Joan Weston

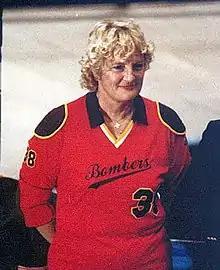
JOAN WESTON, Madison Square Garden, November 1986

Joan Weston or Joanie Weston (January 20, 1935 – May 10, 1997), known as the "Blonde Bomber", "Blonde Amazon", "Golden Girl", and "Roller Derby Queen", was an American athlete and was the most famous personality in the original Roller Derby.